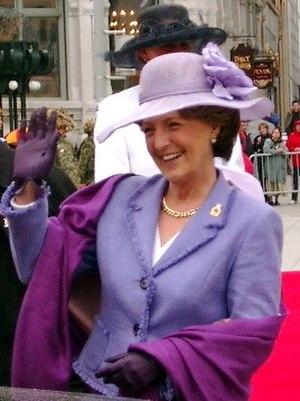
La princesse Margriet Francisca des Pays-Bas, princesse d’Orange-Nassau, princesse de Lippe-Biesterfeld, née le 19 janvier 1943 à Ottawa au Canada, est la troisième des quatre filles de la reine Juliana des Pays-Bas et du prince consort Bernhard de Lippe-Biesterfeld. En tant que fille de la reine Juliana et sœur cadette de l'ancienne reine Beatrix, Margriet appartient à la famille royale des Pays-Bas et occupe actuellement le huitième et dernier rang dans l’ordre de succession au trône des Pays-Bas.